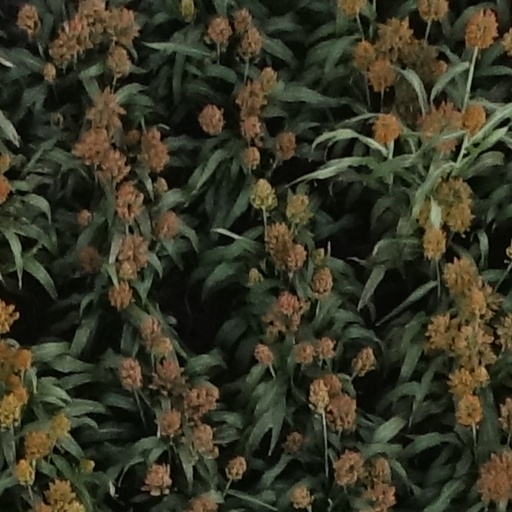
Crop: sorghum